Williams Racing

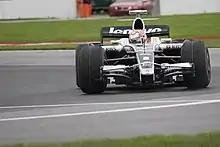
Kazuki Nakajima at the 2008 Canadian Grand Prix

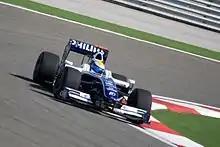
Nico Rosberg at the 2009 Turkish Grand Prix

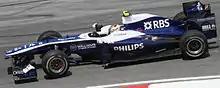
Nico Hülkenberg at the 2010 Malaysian Grand Prix

Following Williams's worst points tally since , the team announced that Japanese manufacturer Toyota would be supplying the leased customer engines for the season. In addition, the Toyota engine customer deal also included Magneti Marelli Step 11 engine control unit (ECU) systems and Panasonic battery package as it was used by works Toyota team. A number of other changes were announced for 2007: Alexander Wurz, who had been a test driver at Williams since 2006, became the team's second driver to replace the outgoing Mark Webber; Japanese driver Kazuki Nakajima, son of Satoru, replaced Wurz as a test driver alongside Karthikeyan. Sponsorship saw a change in 2007, as it was announced that AT&T would become the title sponsors for the team from the upcoming season. AT&T was previously involved as minor sponsors with the Jaguar and McLaren teams but moved to Williams following McLaren's announcement of a title sponsorship deal with Vodafone, a competitor of AT&T. On 2 February, the new FW29 was presented to the media in the UK. Soon afterwards, the team secured a sponsorship deal with Lenovo who built the team's new supercomputer.